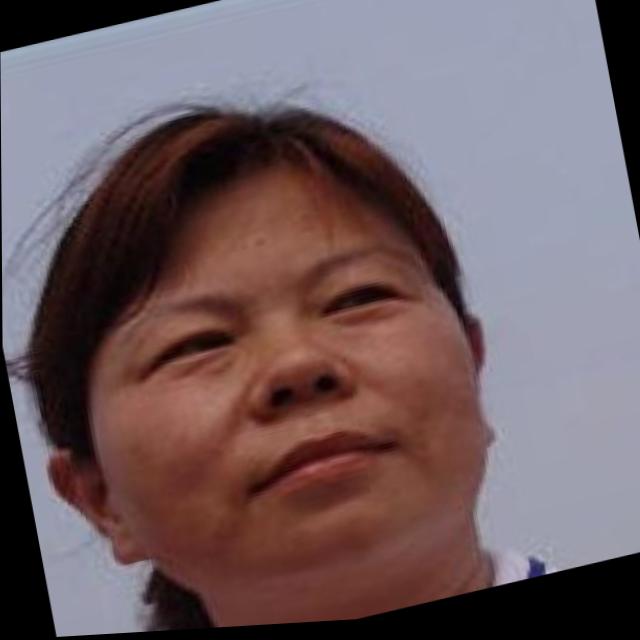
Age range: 21-44